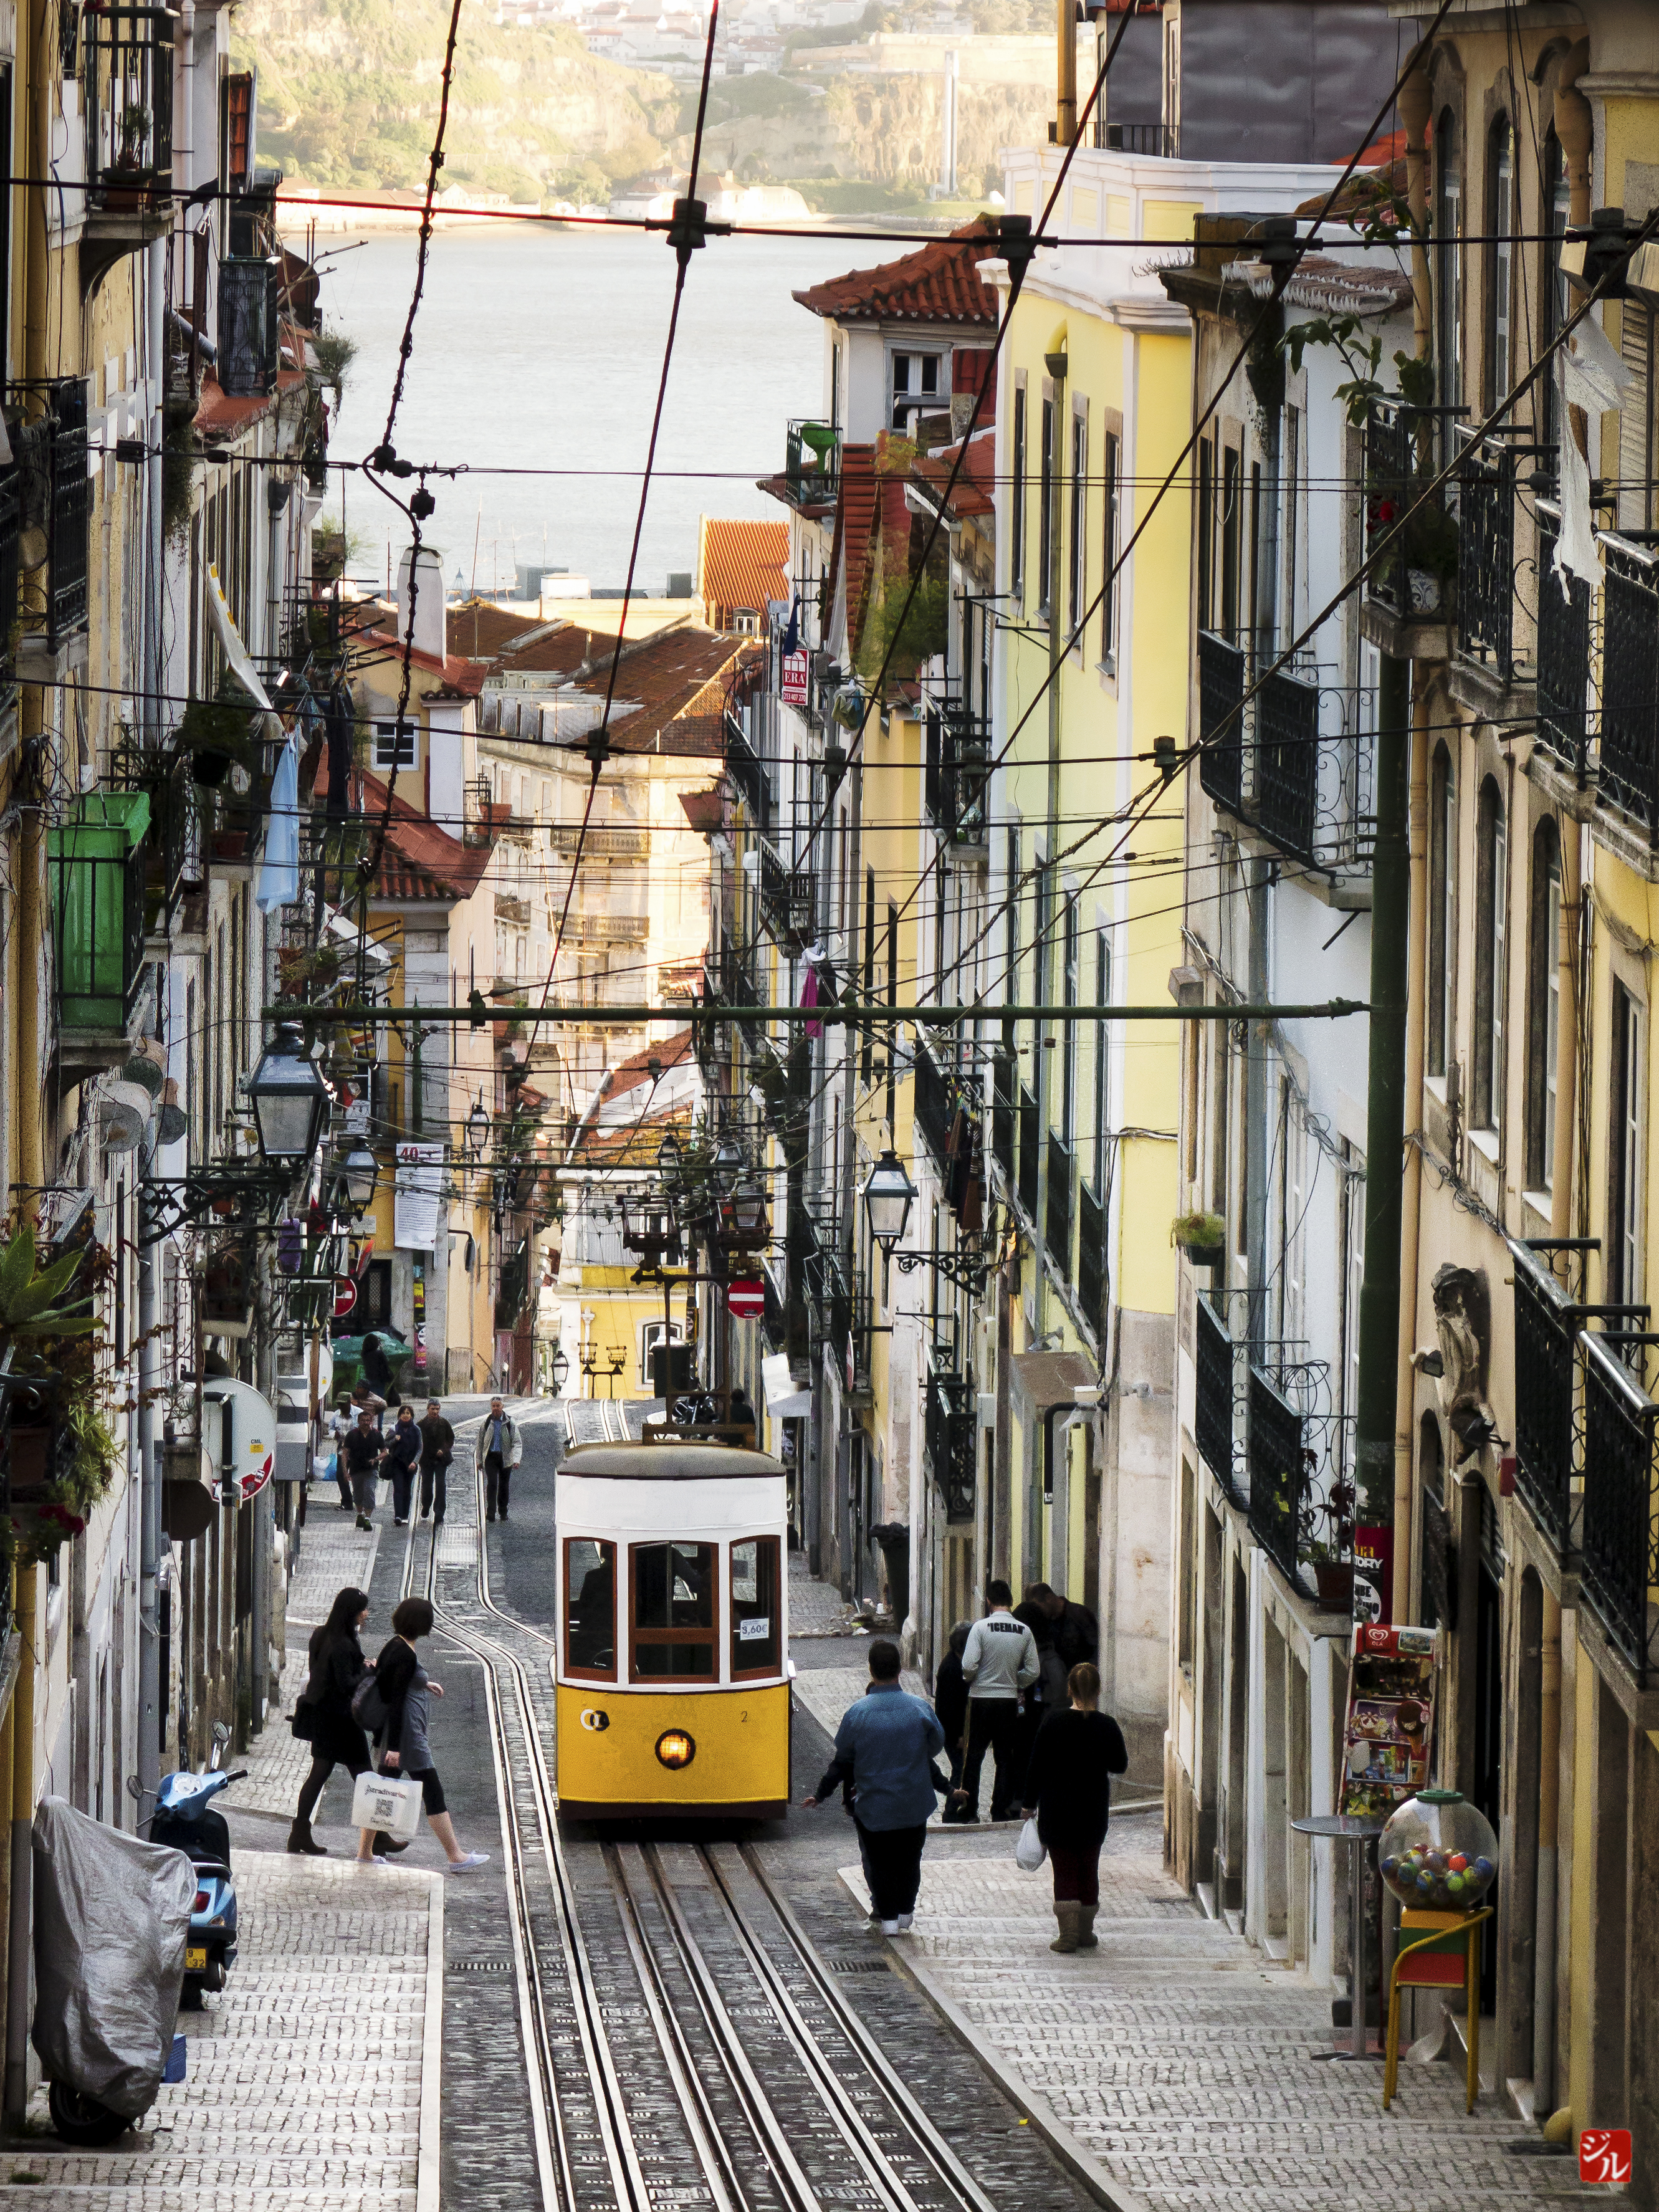
road, street, town, alley, city, cityscape, transport, vehicle, public transport, infrastructure, portugal, lisboa, lisbonne, funiculaire, neighbourhood, tajo, bica, urban area, residential area, human settlement